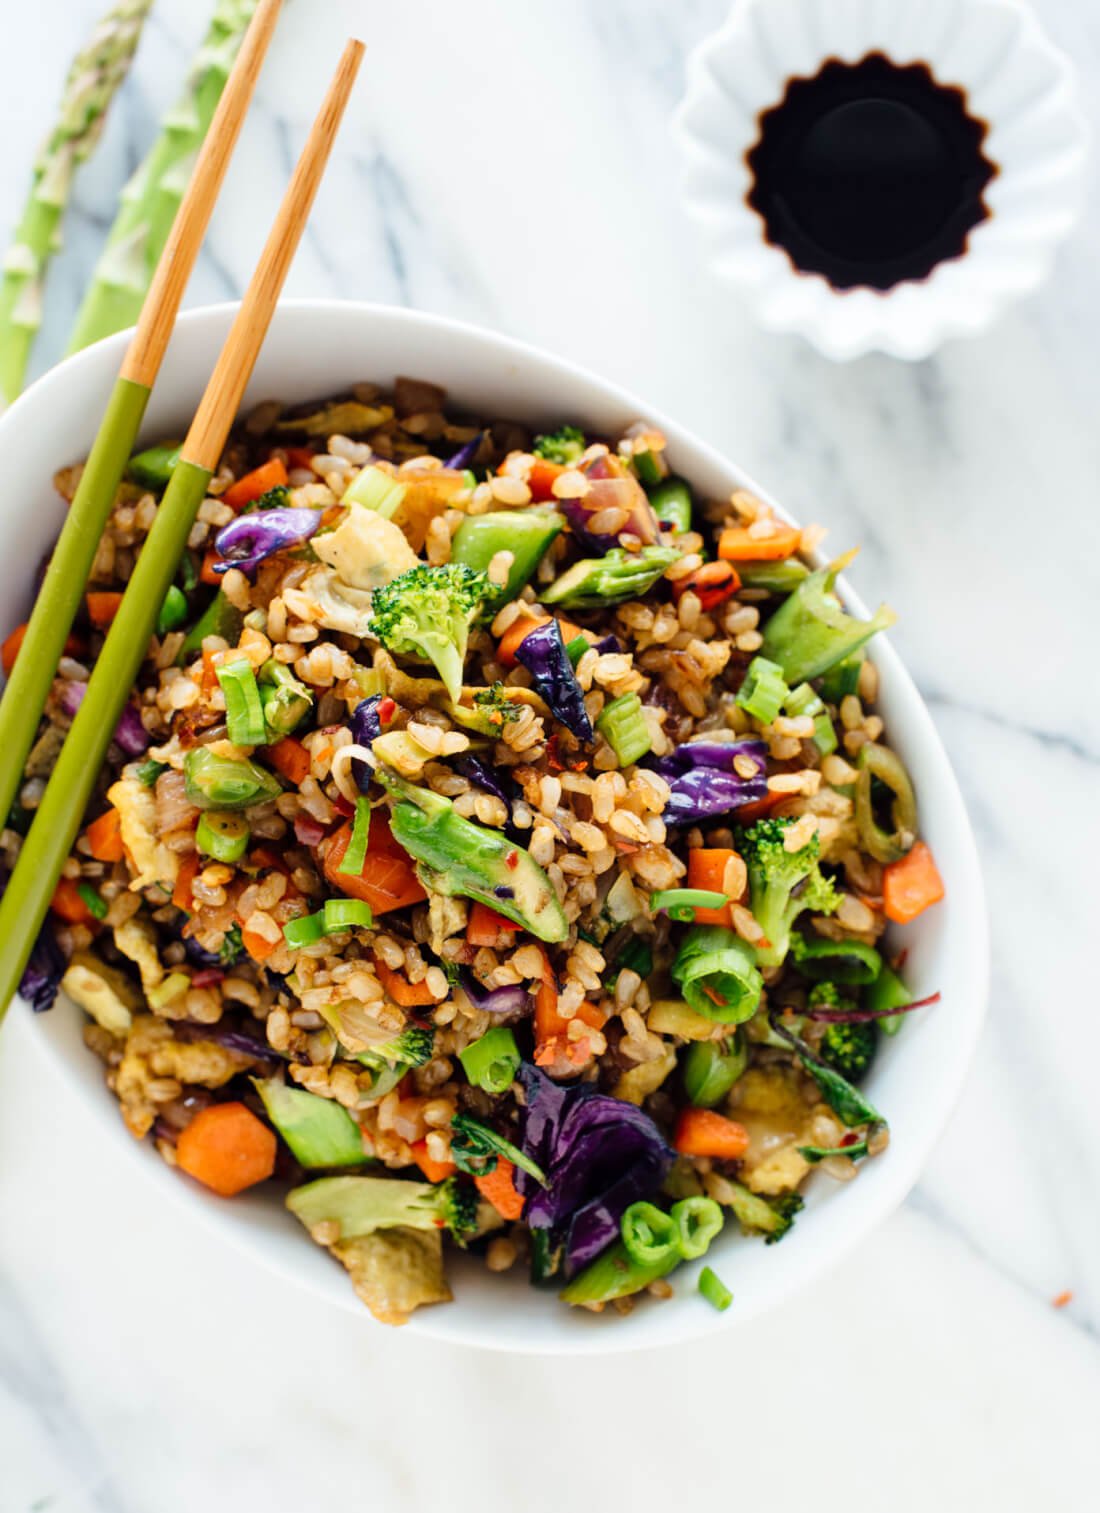
Dish: fried_rice